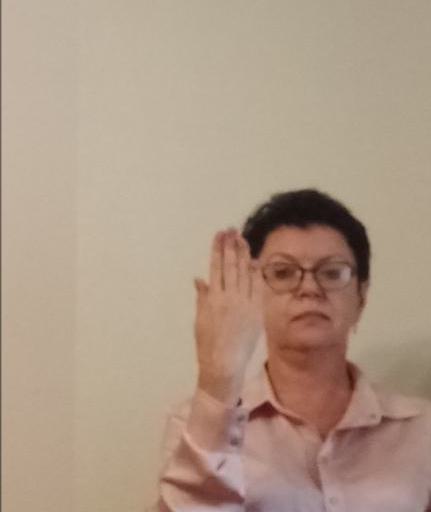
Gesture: stop_inverted